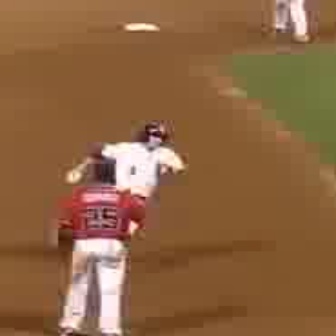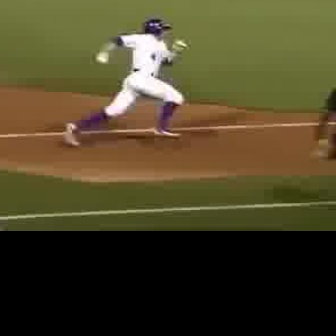
  Please identify the target specified by the bounding box [52,121,196,264] in the first image and locate it in the second image. Return the coordinates in [x_min,y_min,x_max,y_max] format.
Answer: [57,16,188,146]